Akdun

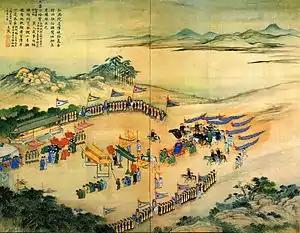
Manchu ambassador Akdun was greeted by the Korean king near the Yeongeunmun Gate (迎恩門 lit. gate of receiving imperial favor), which was located outside the walls of Hanseong. After staying a hotel named Hongjewon (弘濟院), the envoys of the Manchu Qing Empire reached Mohwagwan (慕華館 lit. building of longing for China), where they received a reception from the king, and then entered the capital.

Akdun (Manchu: "Akdun"; Styled: Lixuan, 立軒; May 4, 1685 – February 22, 1756) was an official of the Qing dynasty.